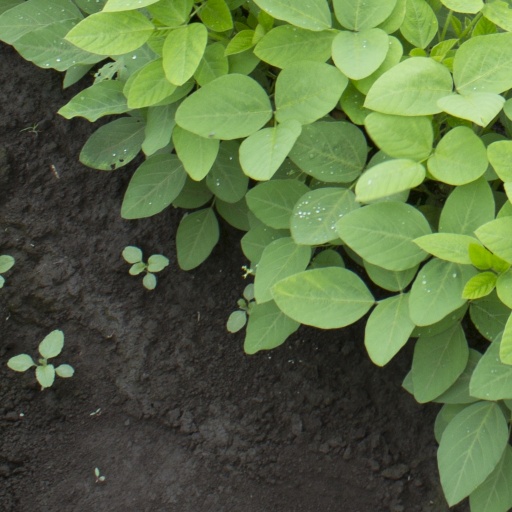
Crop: soybean